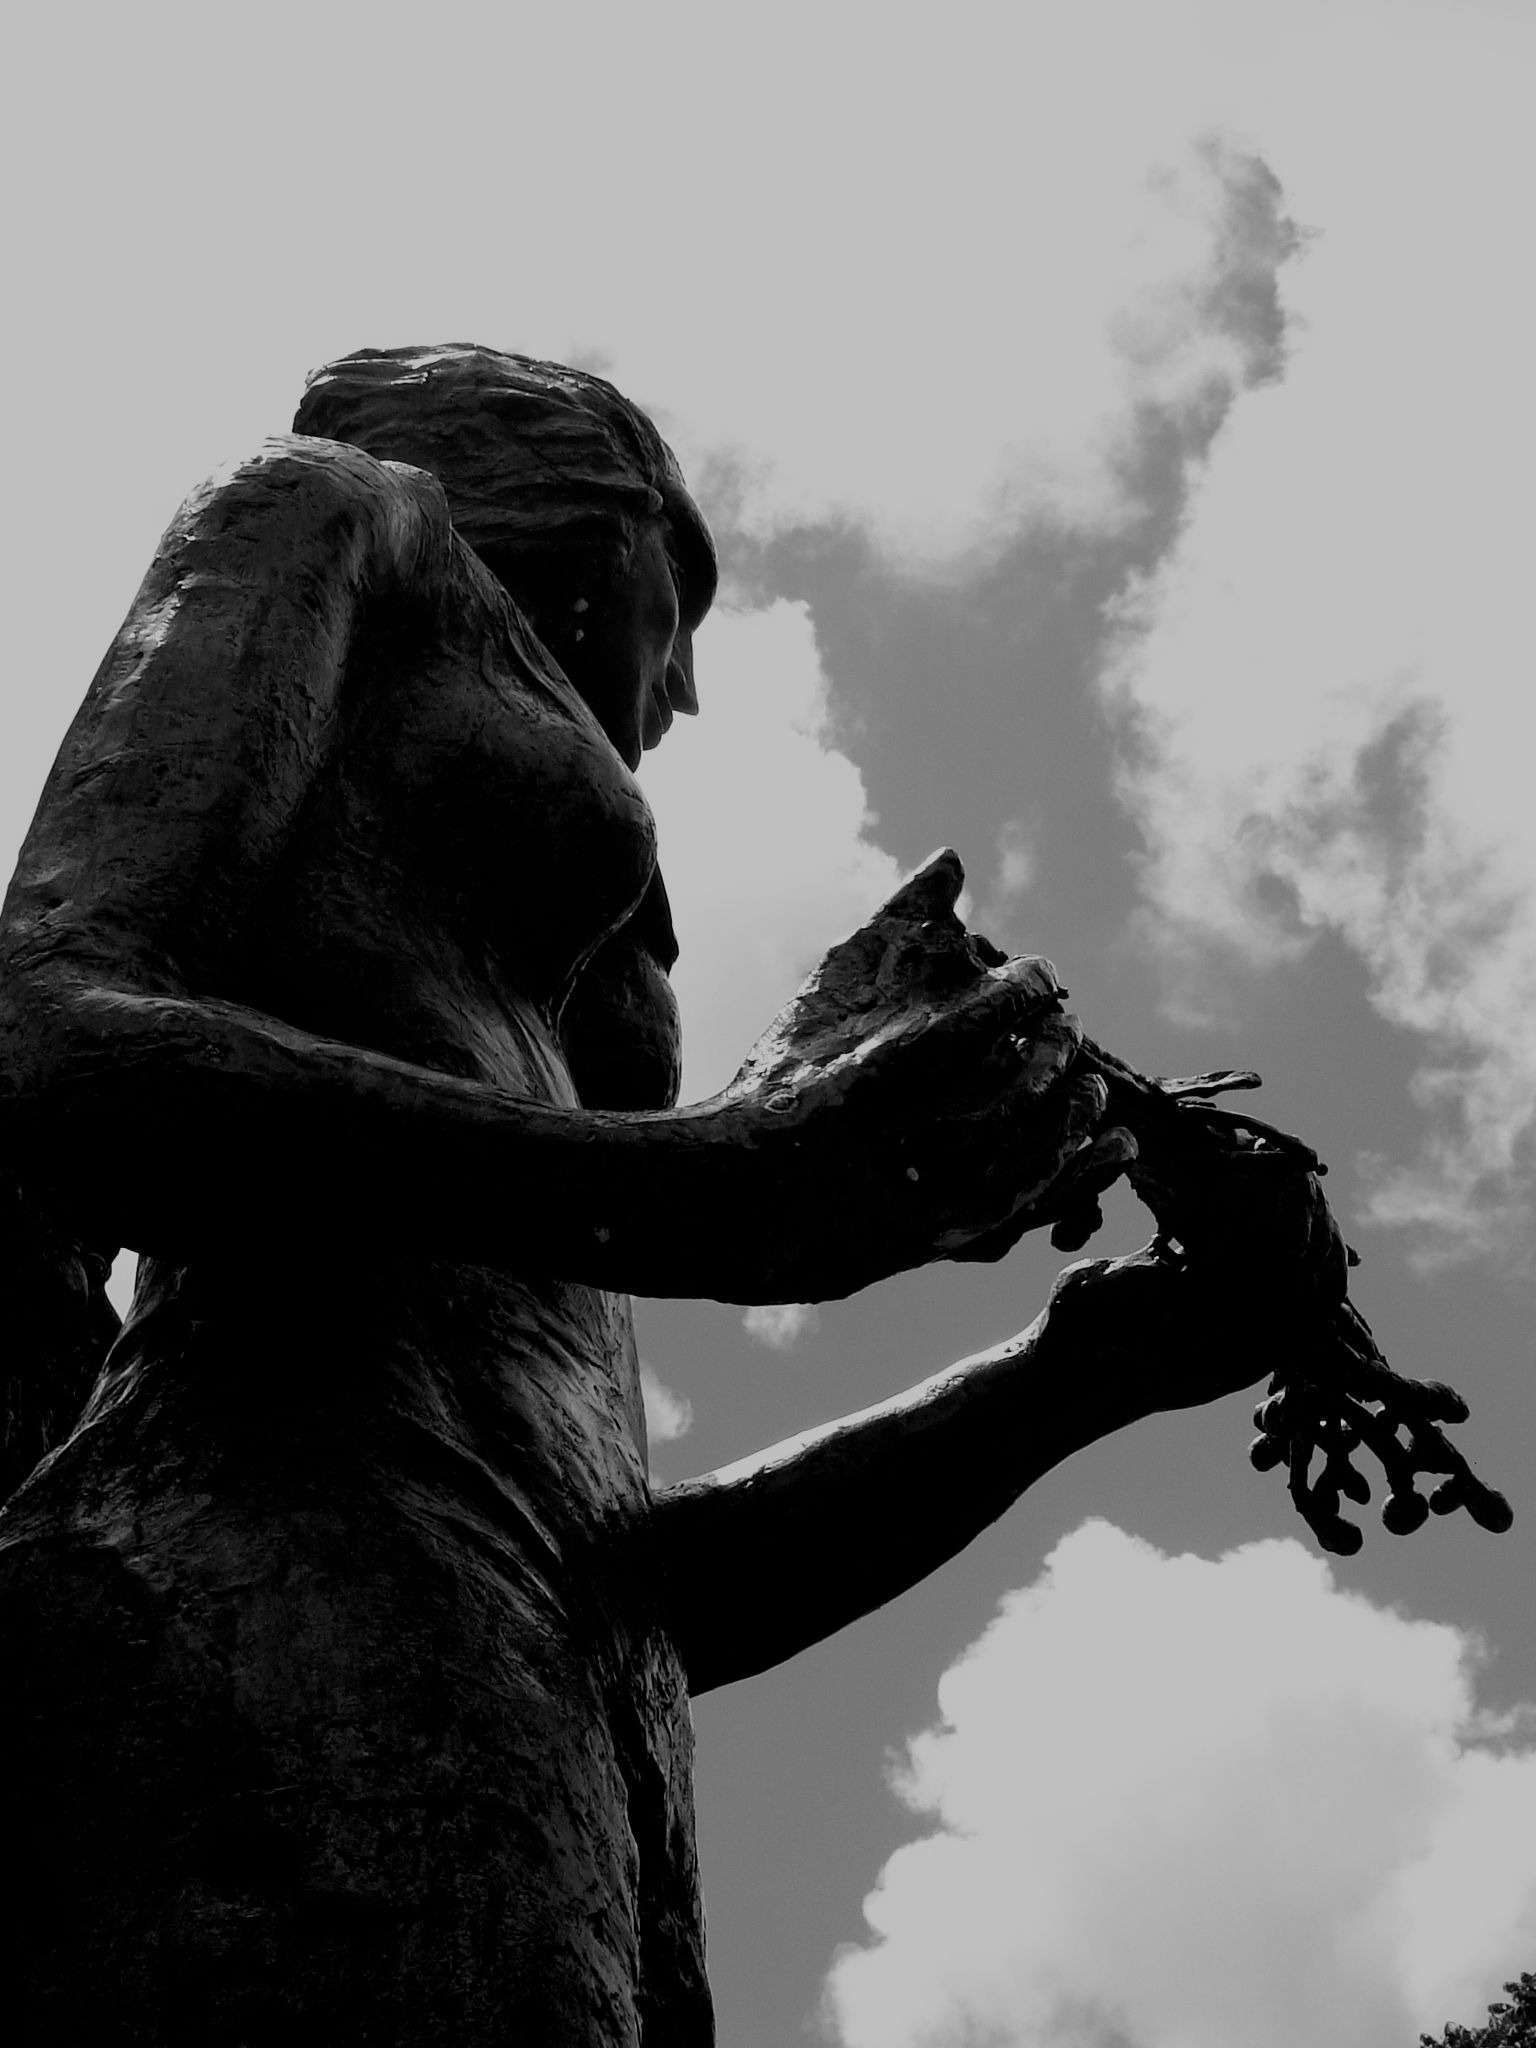
hand, silhouette, black and white, sky, woman, white, statue, darkness, black, monochrome, clouds, photograph, image, monochrome photography, film noir